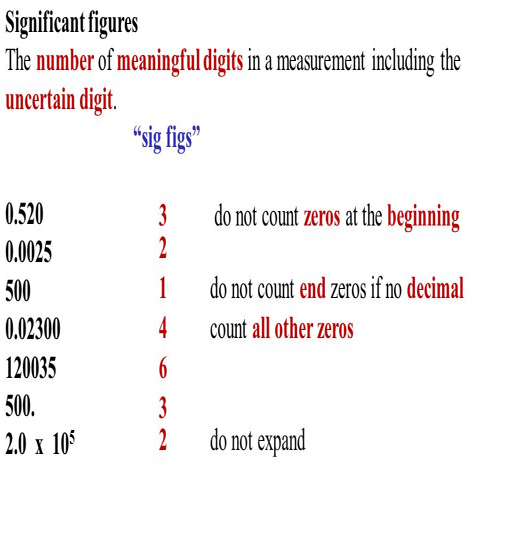
significant figures the number of meaningful digits in a measurement including the uncertain digit .